Faith Erin Hicks

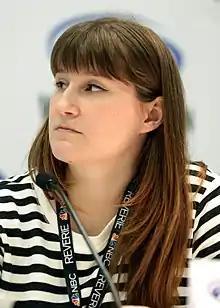
Hicks in March 2018

Faith Erin Hicks is a Canadian cartoonist and animator living in Vancouver, British Columbia.